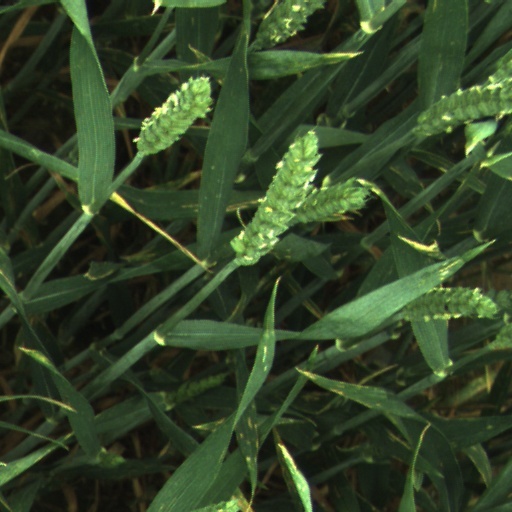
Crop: wheat